Sikorsky S-60

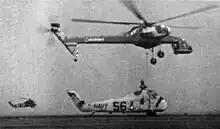
The S-60 after lifting a damaged HSS-1 to NAS Quonset Point, 1960.

The S-60 (registered N807) first flew on March 25, 1959. The helicopter accumulated 333 hours of flight in its two-year flight career, and was evaluated by the US Navy, with demonstrations also flown for the US Army. While effective in its designed role, the helicopter proved to be underpowered. Sikorsky was already working on an enlarged, turboshaft-powered successor, the Model S-64, which was ordered into production for the US Army as the Sikorsky CH-54 Tarhe.